Charles Mathias

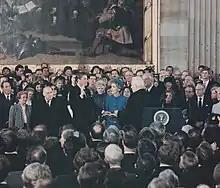
Senator Mathias attending President Reagan's swearing in.

After these slights, speculation was raised that Mathias would leave the Republican Party, especially as the 1980 elections were approaching. Several prominent conservatives in the state, such as U.S. Representatives Marjorie Holt and Robert Bauman, were considering challenging Mathias for his seat. In contrast, the Democratic side of the aisle had fewer challengers, suggesting Mathias would win renomination more easily if he were to switch parties. However, Mathias chose to remain as a Republican, and teamed up with eight other Republican senators to express their dissatisfaction with the hard-line wing of the party. Mathias later stated that he had never seriously considered switching parties.